Francisco Mañosa

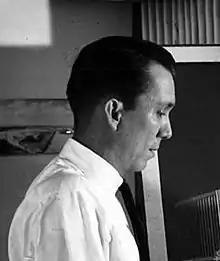

Francisco "Bobby" Tronqued Mañosa (February 12, 1931 – February 20, 2019) was a Filipino architect considered one of the most influential Filipino architects of the 20th century for having pioneered the art of Philippine neovernacular architecture. His contributions to the development of Philippine architecture led to his recognition as a National Artist of the Philippines for Architecture in 2018.